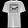
Label: T - shirt / top